Little Infamies

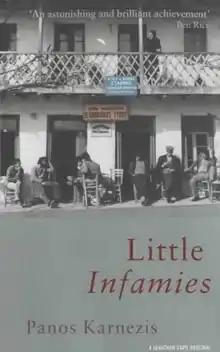
First edition cover

Little Infamies is a 2002 collection of 19 short stories published by Greek writer Panos Karnezis. It is set in a small Greek village with many recurring characters.